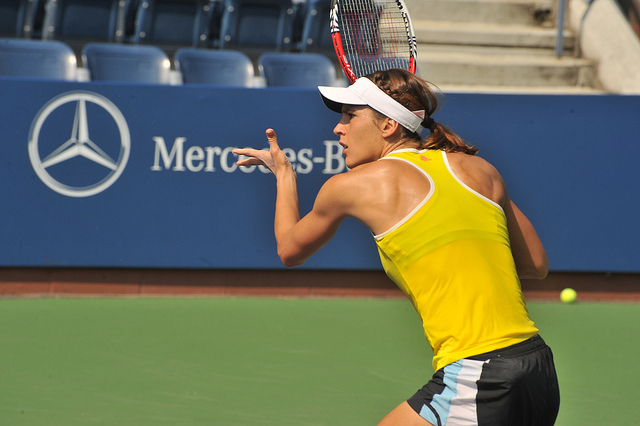
một người phụ nữ đang cầm vợt và đứng ở trên sân tennis